St. Mary's Church (Toronto)

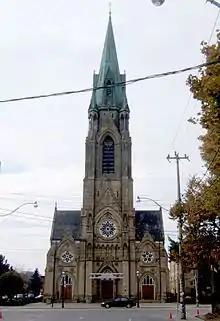
Looking west down Adelaide Street to the main facade.

In late September, 2012, workers discovered the church had been built atop at least one mass grave. Press reports indicate the graves are of those who died in cholera outbreaks in 1832 and '34. The church said it would dedicate an appropriate monument to the dead.